Bello, Antioquia

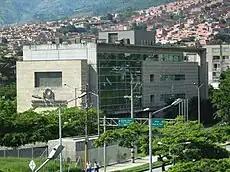
Medellín Chamber of Commerce, Bello headquarters.

In the urban area the main economic activities are related to textiles, concentrates, organized trade, informal trade, and the exploitation of sand pits and quarries. The rural areas are devoted to agriculture and livestock on a small scale.